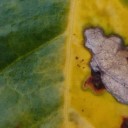
Label: Miner